Heinrich Feisthauer

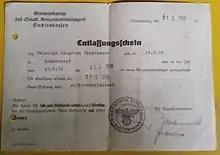
Permission to leave the Concentration camp. The permission to leave consists of a grade concerning the behavior of Feisthauer, Feisthauer was graded as satisfying

Feisthauer never recovered from his experience at Sachsenhausen. He was never able to again work after release from the camp. After the expulsion of ethnic Germans from Silesia in 1946, he arrived in Esperke, Lower Saxony. A war refugee commission was formed in Esperke on 04/06/1946. Feisthauer was a member of this commission. Feisthauer was a member of the Union of Persecutees of the Nazi Regime. He died in Esperke on November 11, 1964.